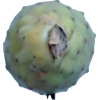
Label: cactus_fruit_green